Cobham Intermediate School

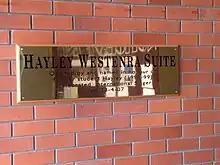
The Hayley Westenra Suite commemorates the famous singer

Cobham is currently the largest intermediate school in the South Island and has a total attendance of students.